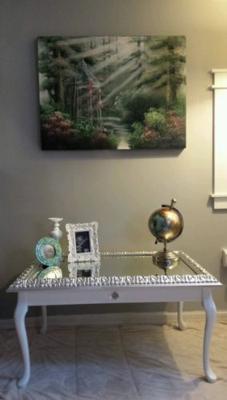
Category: table